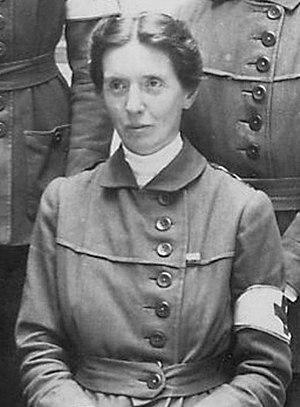
Flora Murray, née le 8 mai 1869 à Murraythwaite dans le Dumfriesshire et morte le 28 juillet 1923 est un médecin britannique et une militante suffragette.